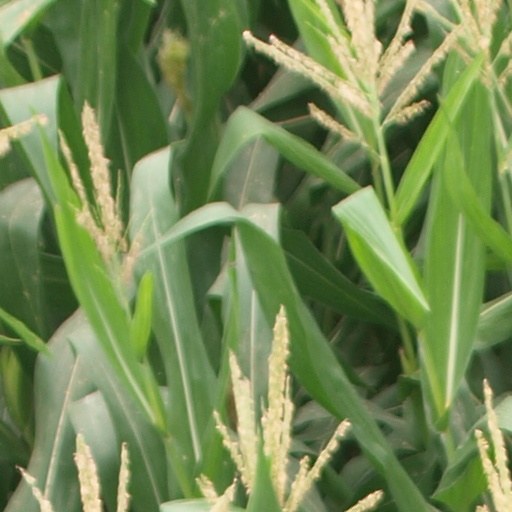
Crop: maize; corn